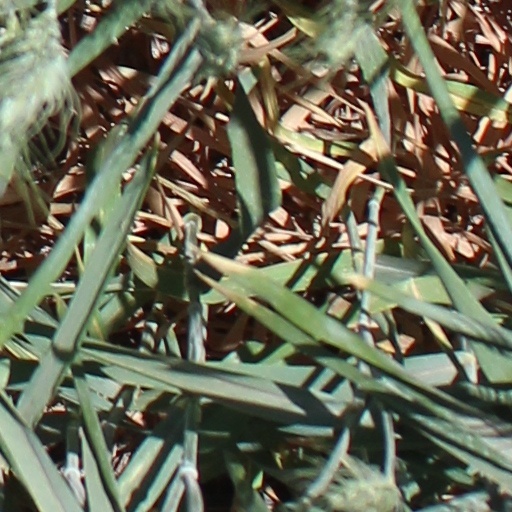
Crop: wheat